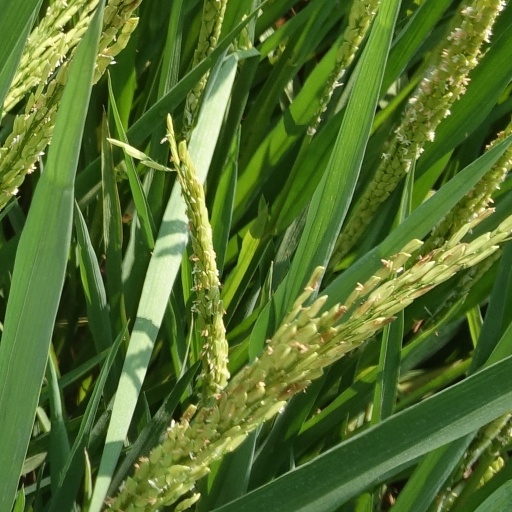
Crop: rice